Kristen McGuire

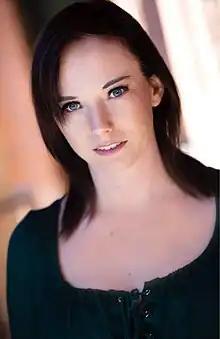
McGuire in 2023

Kristen Maegan McGuire (born August 27, 1985) is an American voice actress. She started as a comic book artist, before later joining Funimation as a voice actress. Some of her noteworthy roles for Funimation and Sentai Studios include Milim Nava in "That Time I Got Reincarnated as a Slime", Akane Kurokawa in "Oshi no Ko", Ruri in "Dr. Stone", Chiyo Kurihara in "Prison School", Senko in "The Helpful Fox Senko-san", and Alice in "The Duke of Death and His Maid".